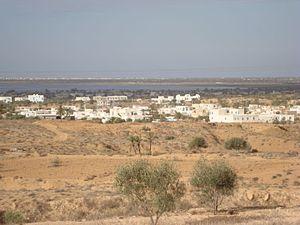
Vue de la ville de Guellala (au fond
Guellala est une ville tunisienne à majorité berbérophone comptant 10 216 habitants en 2004.